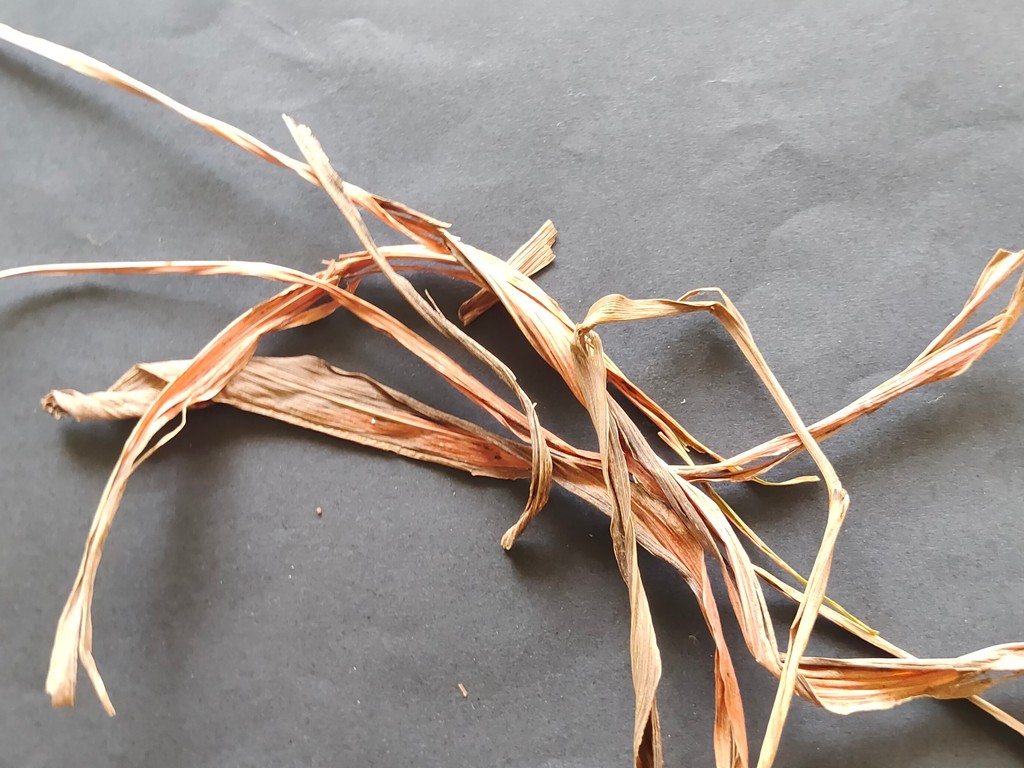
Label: Dried